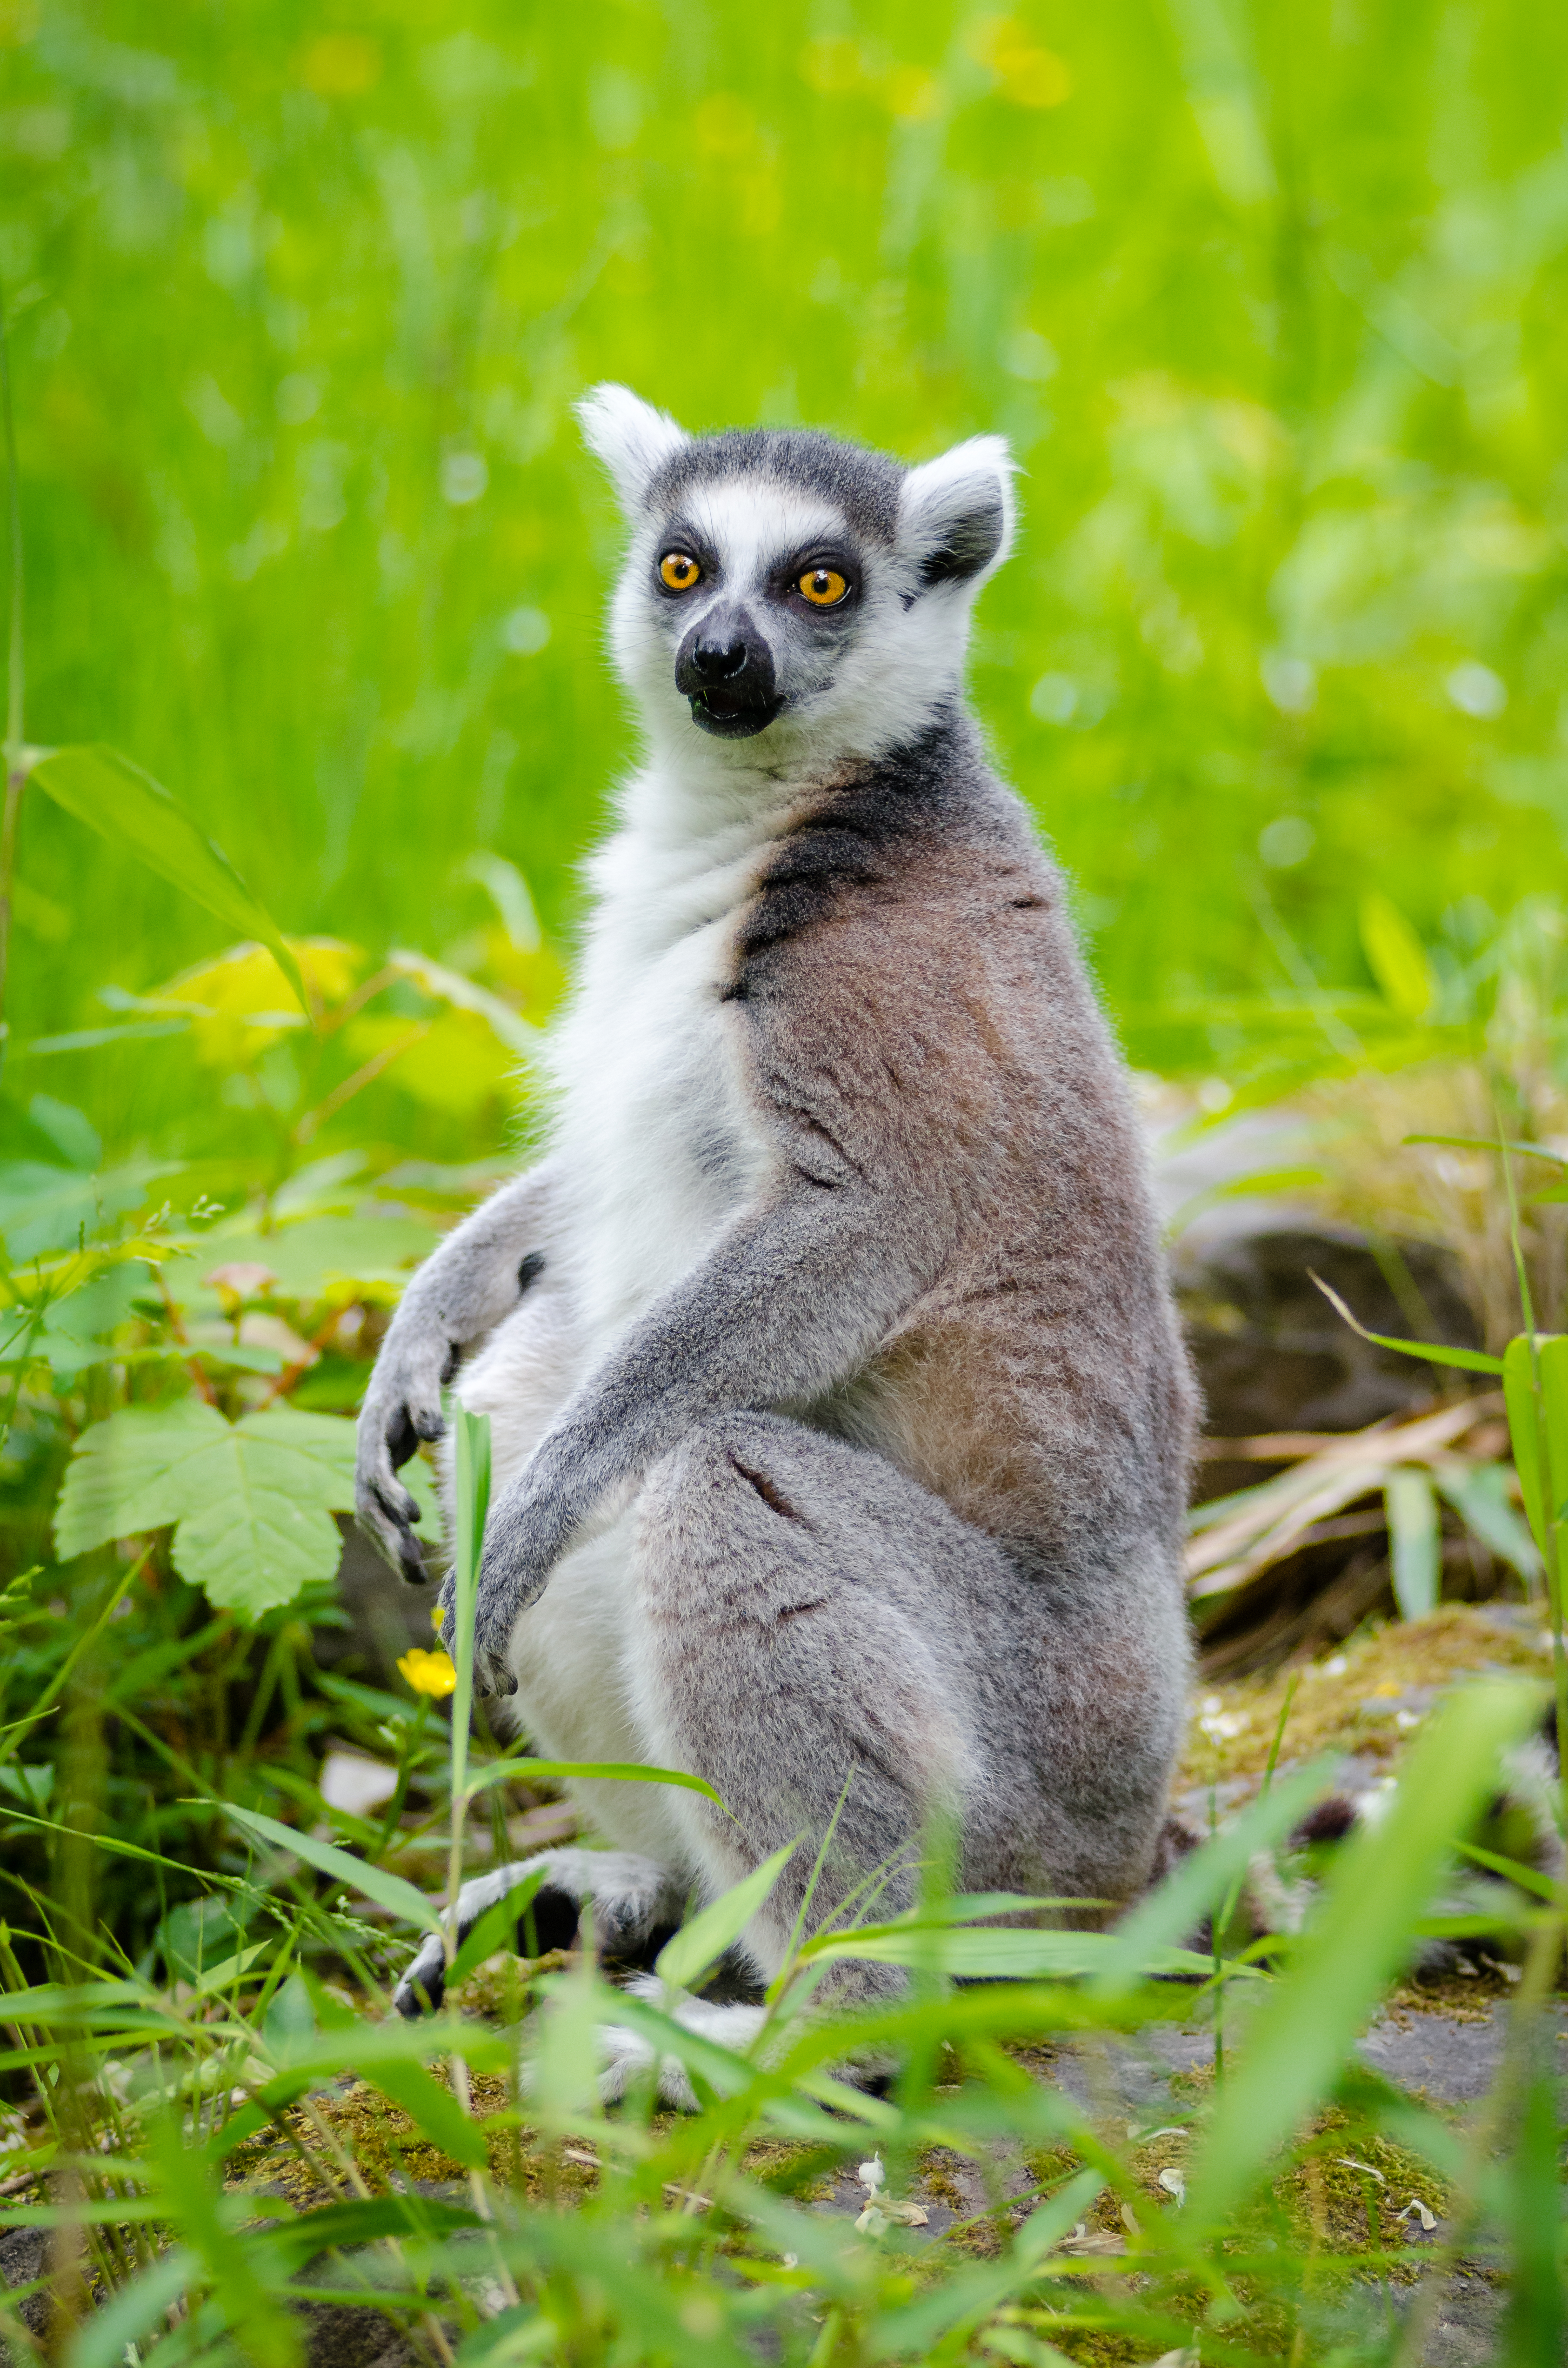
nature, animal, wildlife, zoo, mammal, fauna, primate, madagascar, vertebrate, lemur, marsupial